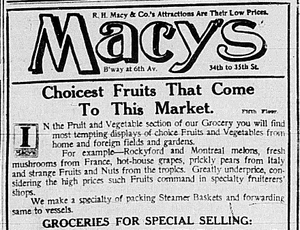
Le melon de Montréal est une variété de melon récemment redécouverte et cultivée dans la région de Montréal.